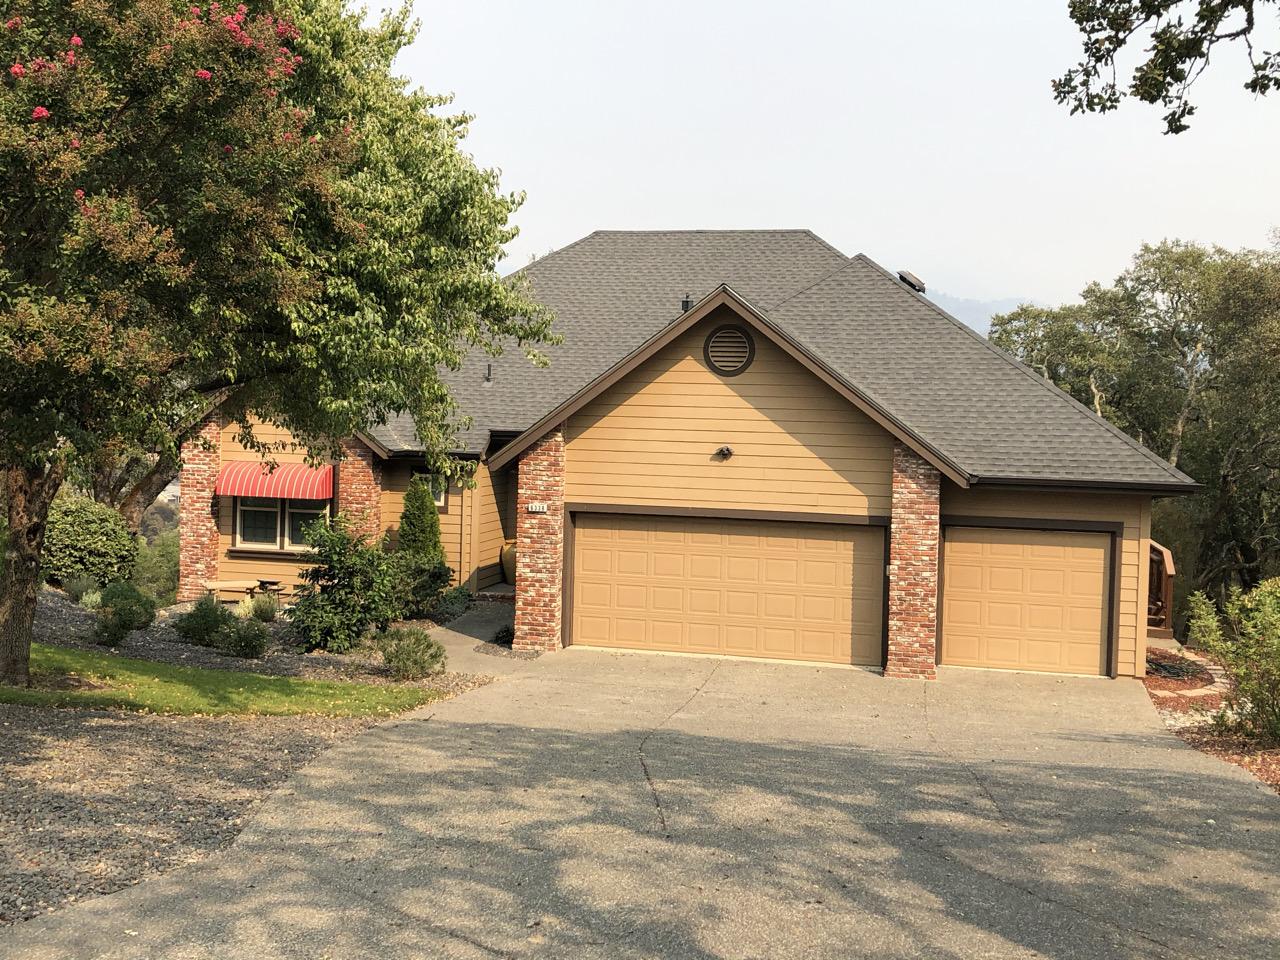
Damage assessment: no_damage